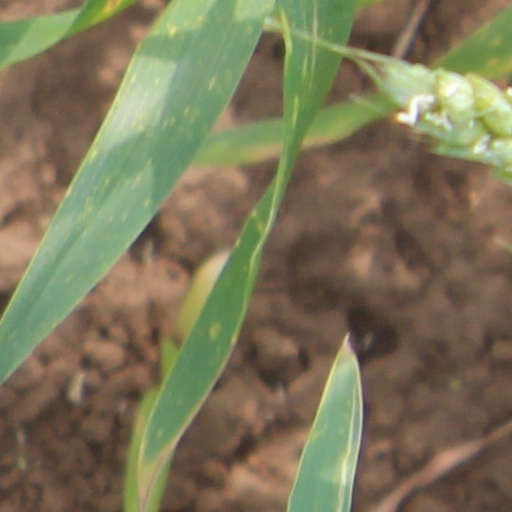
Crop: wheat